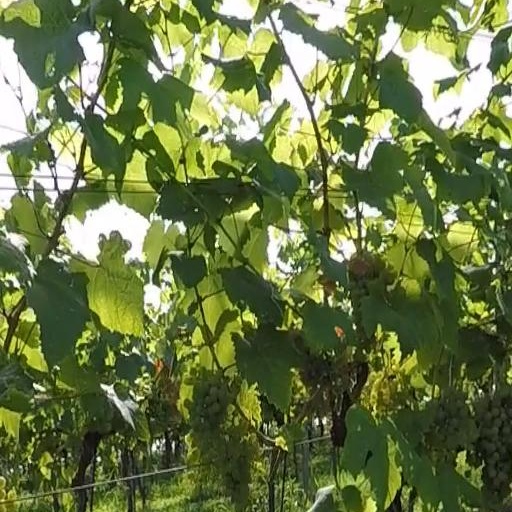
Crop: grape